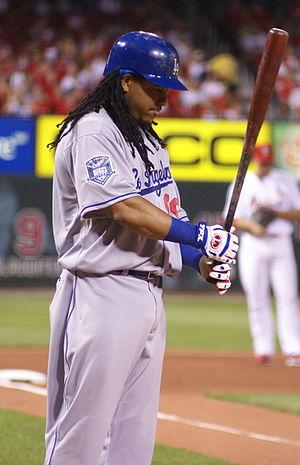
La Saison 2009 des Dodgers de Los Angeles est la 127ᵉ saison en Ligue majeure pour cette franchise.
Manuel « Manny » Arístide Ramírez Onelcida est un voltigeur de baseball ayant évolué dans les Ligues majeures de 1993 à 2011.
La Saison 2008 des Dodgers de Los Angeles est la 126ᵉ saison en Ligue majeure pour cette franchise. Elle fête le 50ᵉ anniversaire de son arrivée en Californie.